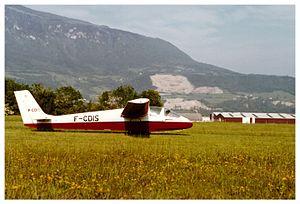
Wassmer WA-30 Bijave sur le terrain de Bellegarde sur valserine
Le Wassmer WA-30 Bijave est un planeur biplace français, conçu et fabriqué par Wassmer Aviation à Issoire.